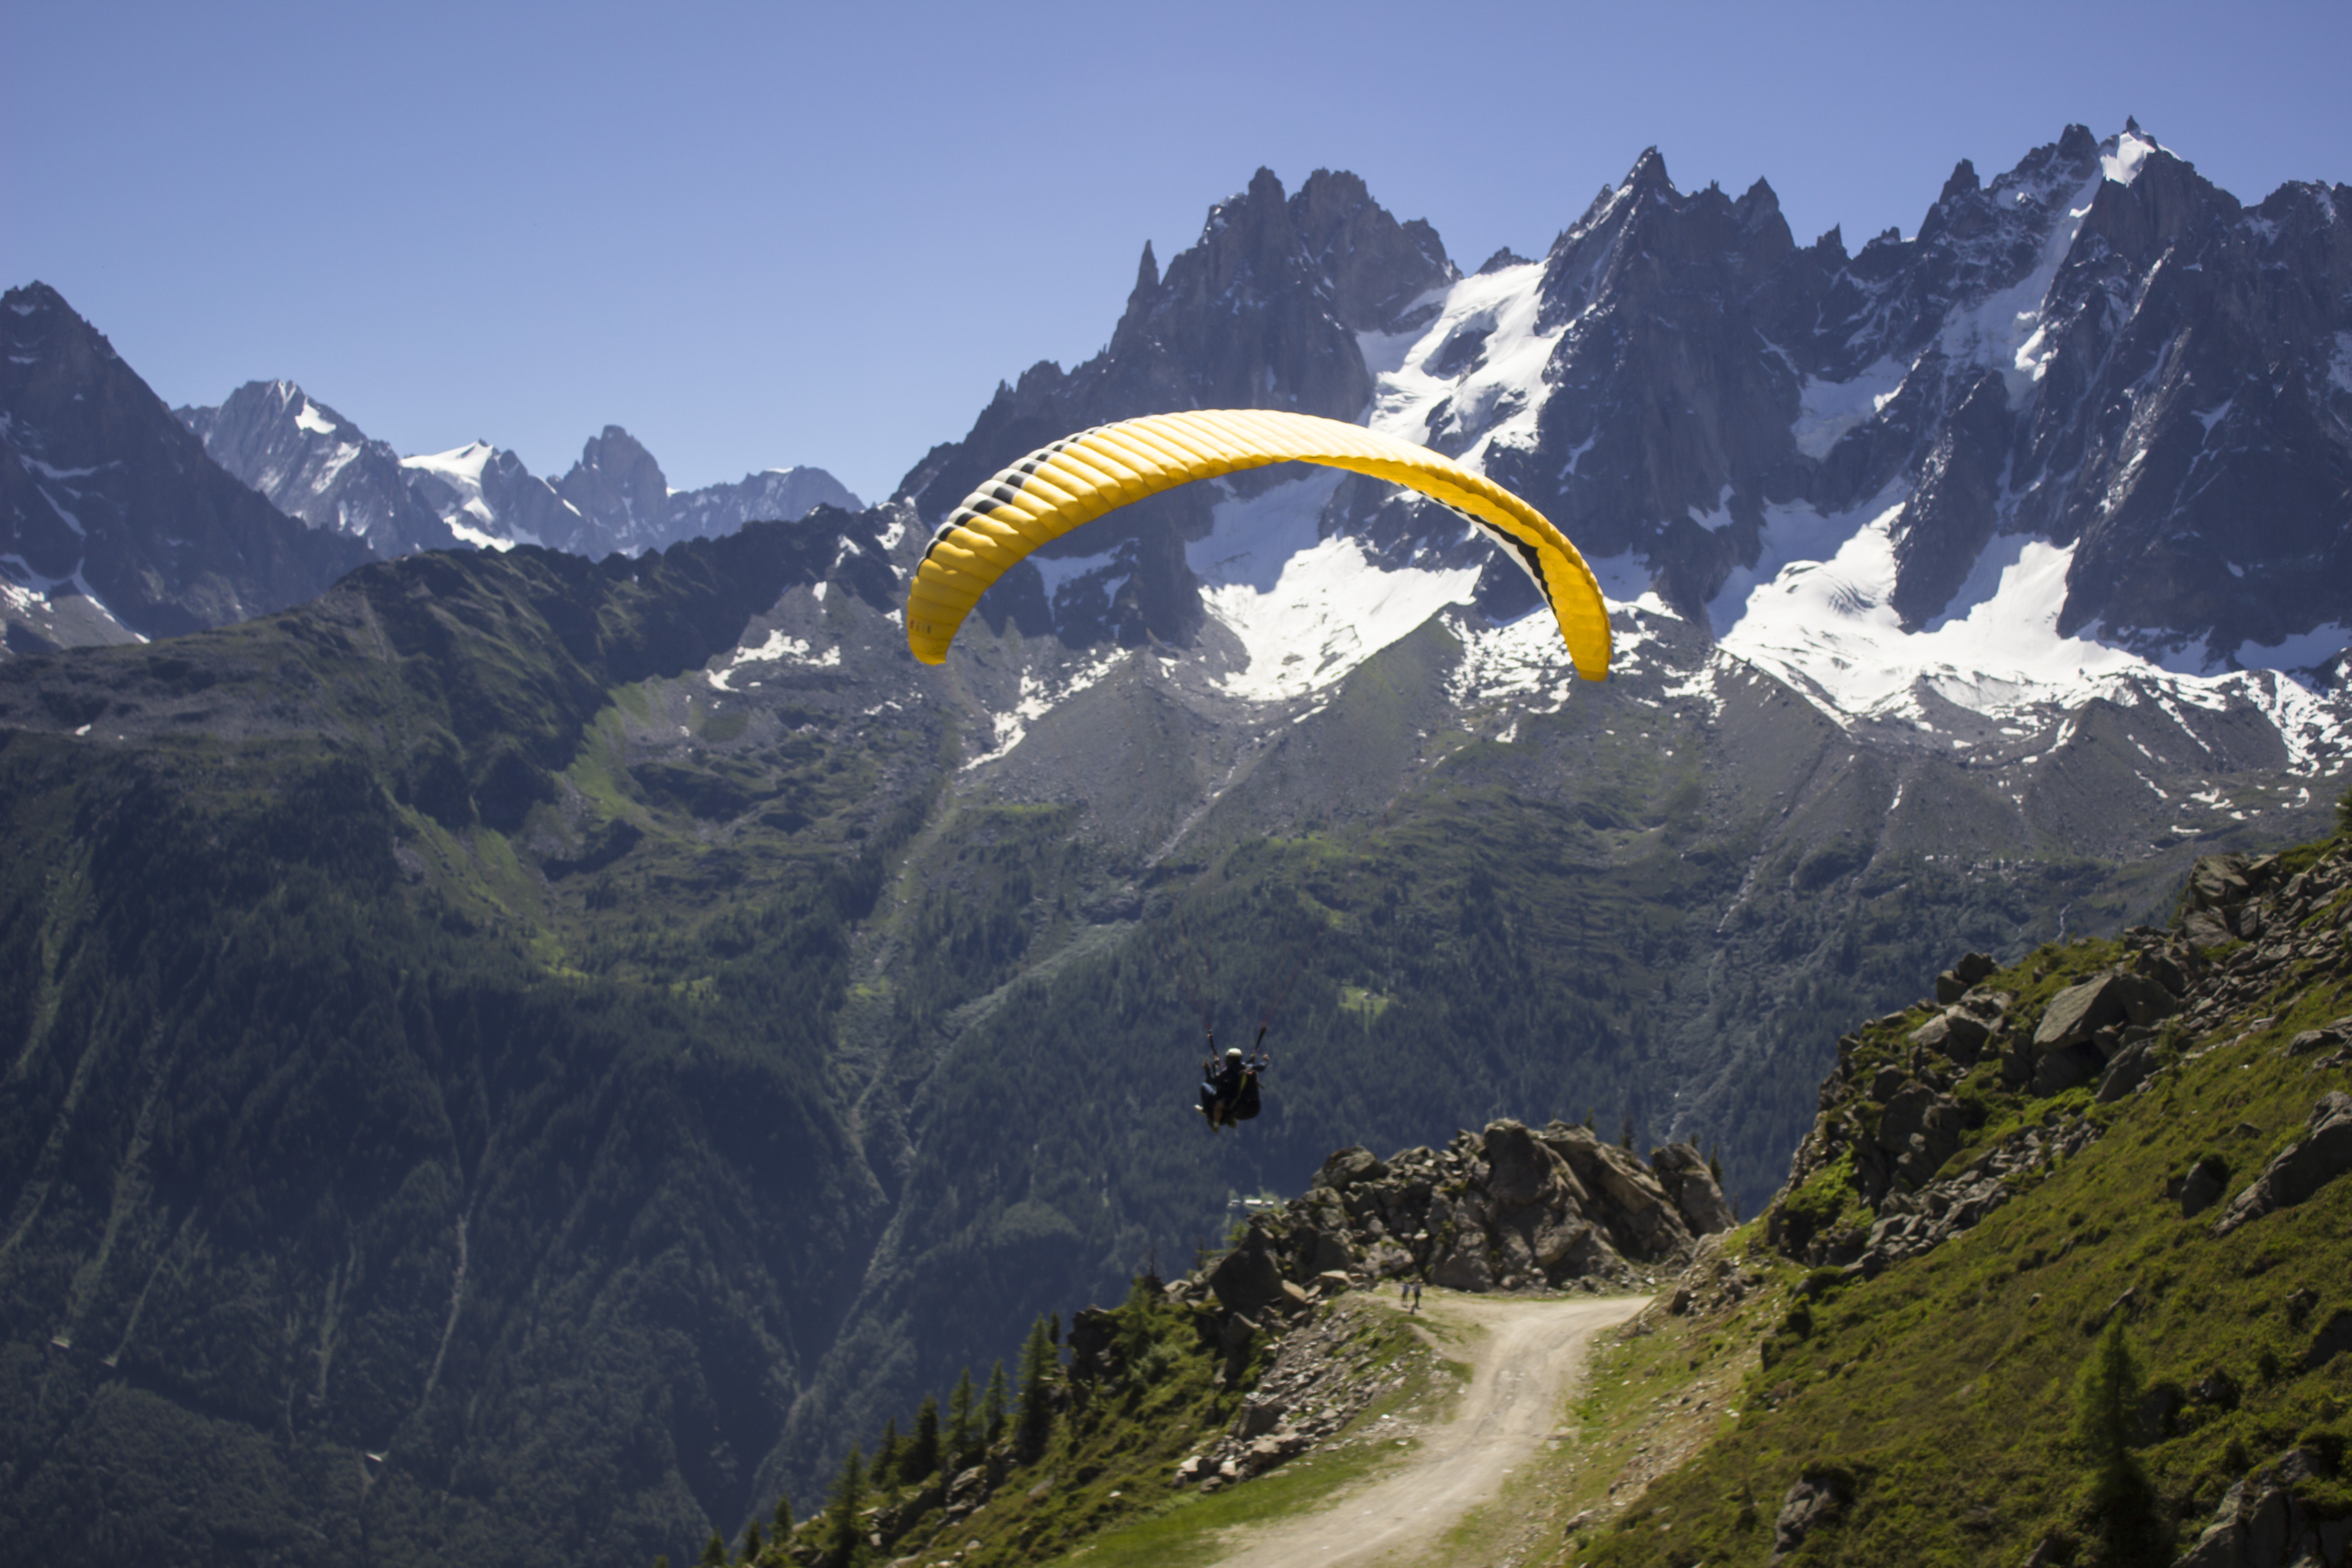
landscape, nature, path, pathway, mountain, winter, road, adventure, mountain range, dirt road, jumping, high, scenic, flight, fjord, extreme sport, leisure, ridge, paragliding, activity, paraglider, mountain peak, trees, rocks, outdoors, sports, mountains, alps, way, pinnacle, cirque, parachuting, rocky mountains, air sports, mountain pass, atmosphere of earth, mountainous landforms, windsports